Main Customs Office (Munich)

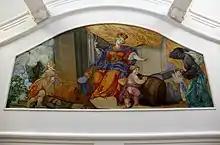
Ceiling painting in the vestibule

The vestibule still retains stucco and a ceiling fresco. The fresco depicts the Patrona Bavariae surrounded by putti, symbolizing trade, and the foundation of customs. However, the wall facings and columns made of shell limestone were mostly lost, with only a small portion remaining. During the renovation, a coating similar to lime slabs was used as a replacement, allowing visitors to still experience the grandeur of this historic space while preserving its cultural significance.